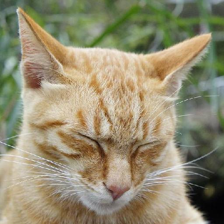
Label: animals